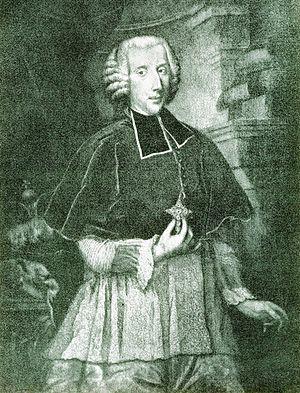
L’archidiocèse de Wrocław est un archidiocèse de rite romain de l’Église catholique. Il a pour cathédrale Wrocław en Pologne. Depuis sa création en évêché en l'an mil jusqu'à 1821, il dépendait de l'archidiocèse de Gniezno en Grande-Pologne. De 1821 à 1930 il dépendait directement du Siège apostolique. Entre 1821 et 1972, il était appelé officiellement diocèse de Breslau.